Serra Cavallera

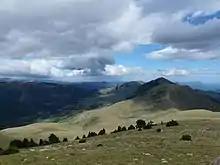
Serra Cavallera

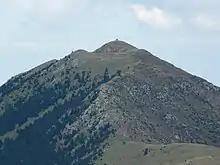
Puig (or mount) Estela, the highest peak

Serra Cavallera is a mountain range within Girona near Pardines and Ribes de Freser. It lies west of the .